Steve Yuhas

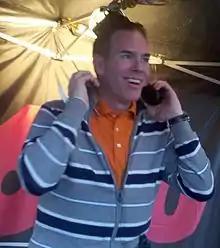
Yuhas hosting radio event for radio station on July 4, 2014

Steve Yuhas (born February 4, 1973) is a conservative radio personality in Southern California. He is a frequent guest on radio and television programs and contributes to a myriad of newspapers and magazines. "The Steve Yuhas Show" airs on News Radio 600 KOGO. The moniker of the program produced by Clear Channel Communications is 'Uniquely Conservative Talk Radio' and is registered with the U.S. Patent and Trademark Office.